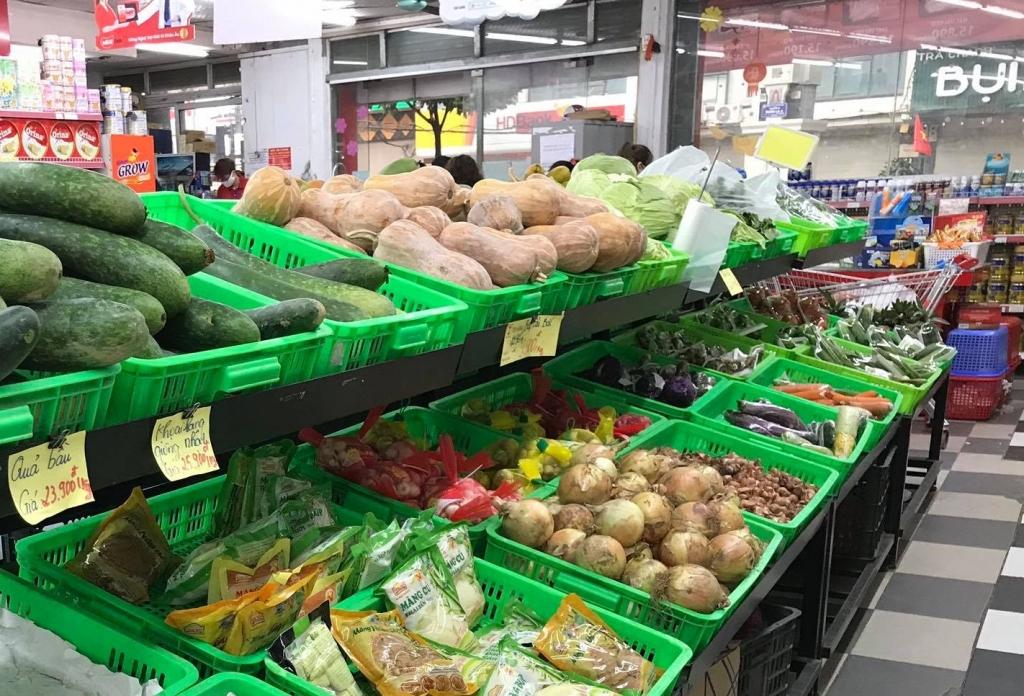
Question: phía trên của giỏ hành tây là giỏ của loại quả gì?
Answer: phía trên của giỏ hành tây là giỏ bí đỏ